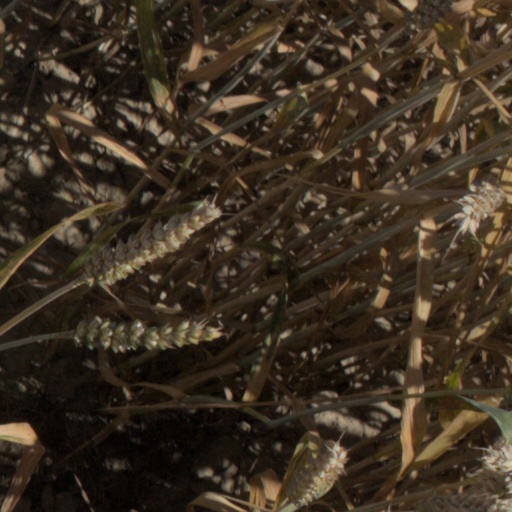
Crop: wheat